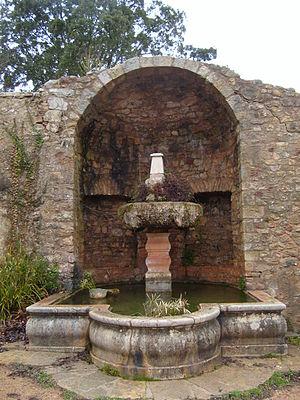
Fontaine de l'Abbaye du Thoronet, dans le Var